Praga (company)

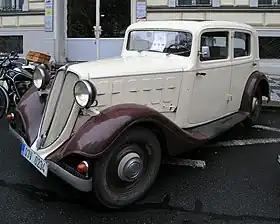
Praga Super Piccolo

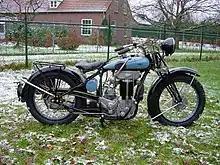
1929 Praga BD 500 DOHC motorcycle

All Praga automobile production stopped by 1947, but was restarted in 2011 when Praga constructed the R4S. It utilized a 3.2 liter V8 based on the Suzuki Hayabusa engine and produces 530 BHP, with a total weight of only 880 kilograms. A feature on the R4S are the markings for camber and toe, which eliminates the need of advanced tools, with a specific amount of "clicks" representing a certain degree of camber or toe.